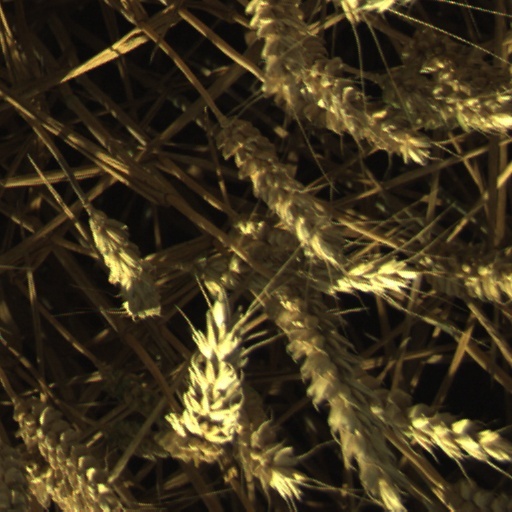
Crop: wheat